FC Cincinnati

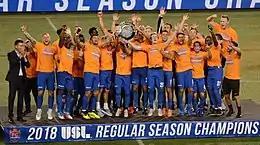
The players and staff celebrate clinching the 2018 USL regular season title.

On September 29, 2018, the club broke the USL attendance record once again in its final regular-season home match before its MLS move, drawing in 31,478 in a 3–0 win over rival Indy Eleven. After the match, they were awarded the USL regular season championship title, having clinched the trophy the prior week away to Richmond Kickers.